Tommaso Vincidor

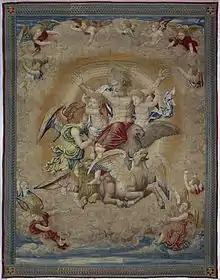
Pieter van Aelst's workshop, Brussels. Cartoon by Tommaso Vincidor based on a Raphael Sanzio design.

Tommaso di Andrea Vincidor (1493 – 1536) was an Italian Renaissance painter and architect who trained with Raphael and spent most of his career in the Netherlands. He was also called Tommaso Vincitore, Tommaso da Bologna and Thomas Polonier (by Dürer).